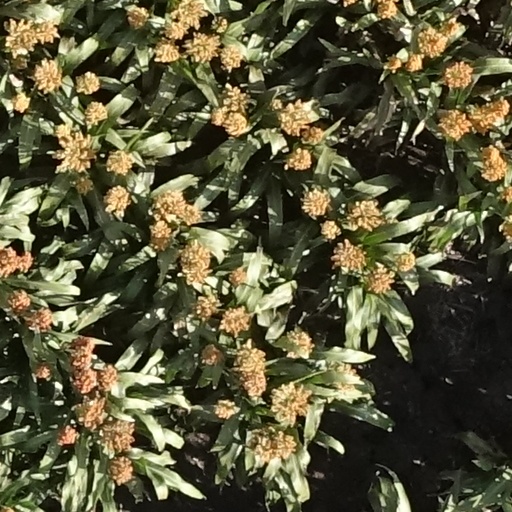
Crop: sorghum